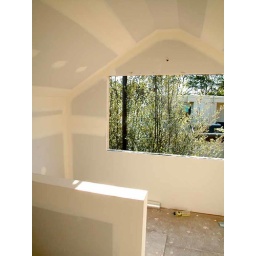
standing in the master bedroom doorway and looking out the northern window